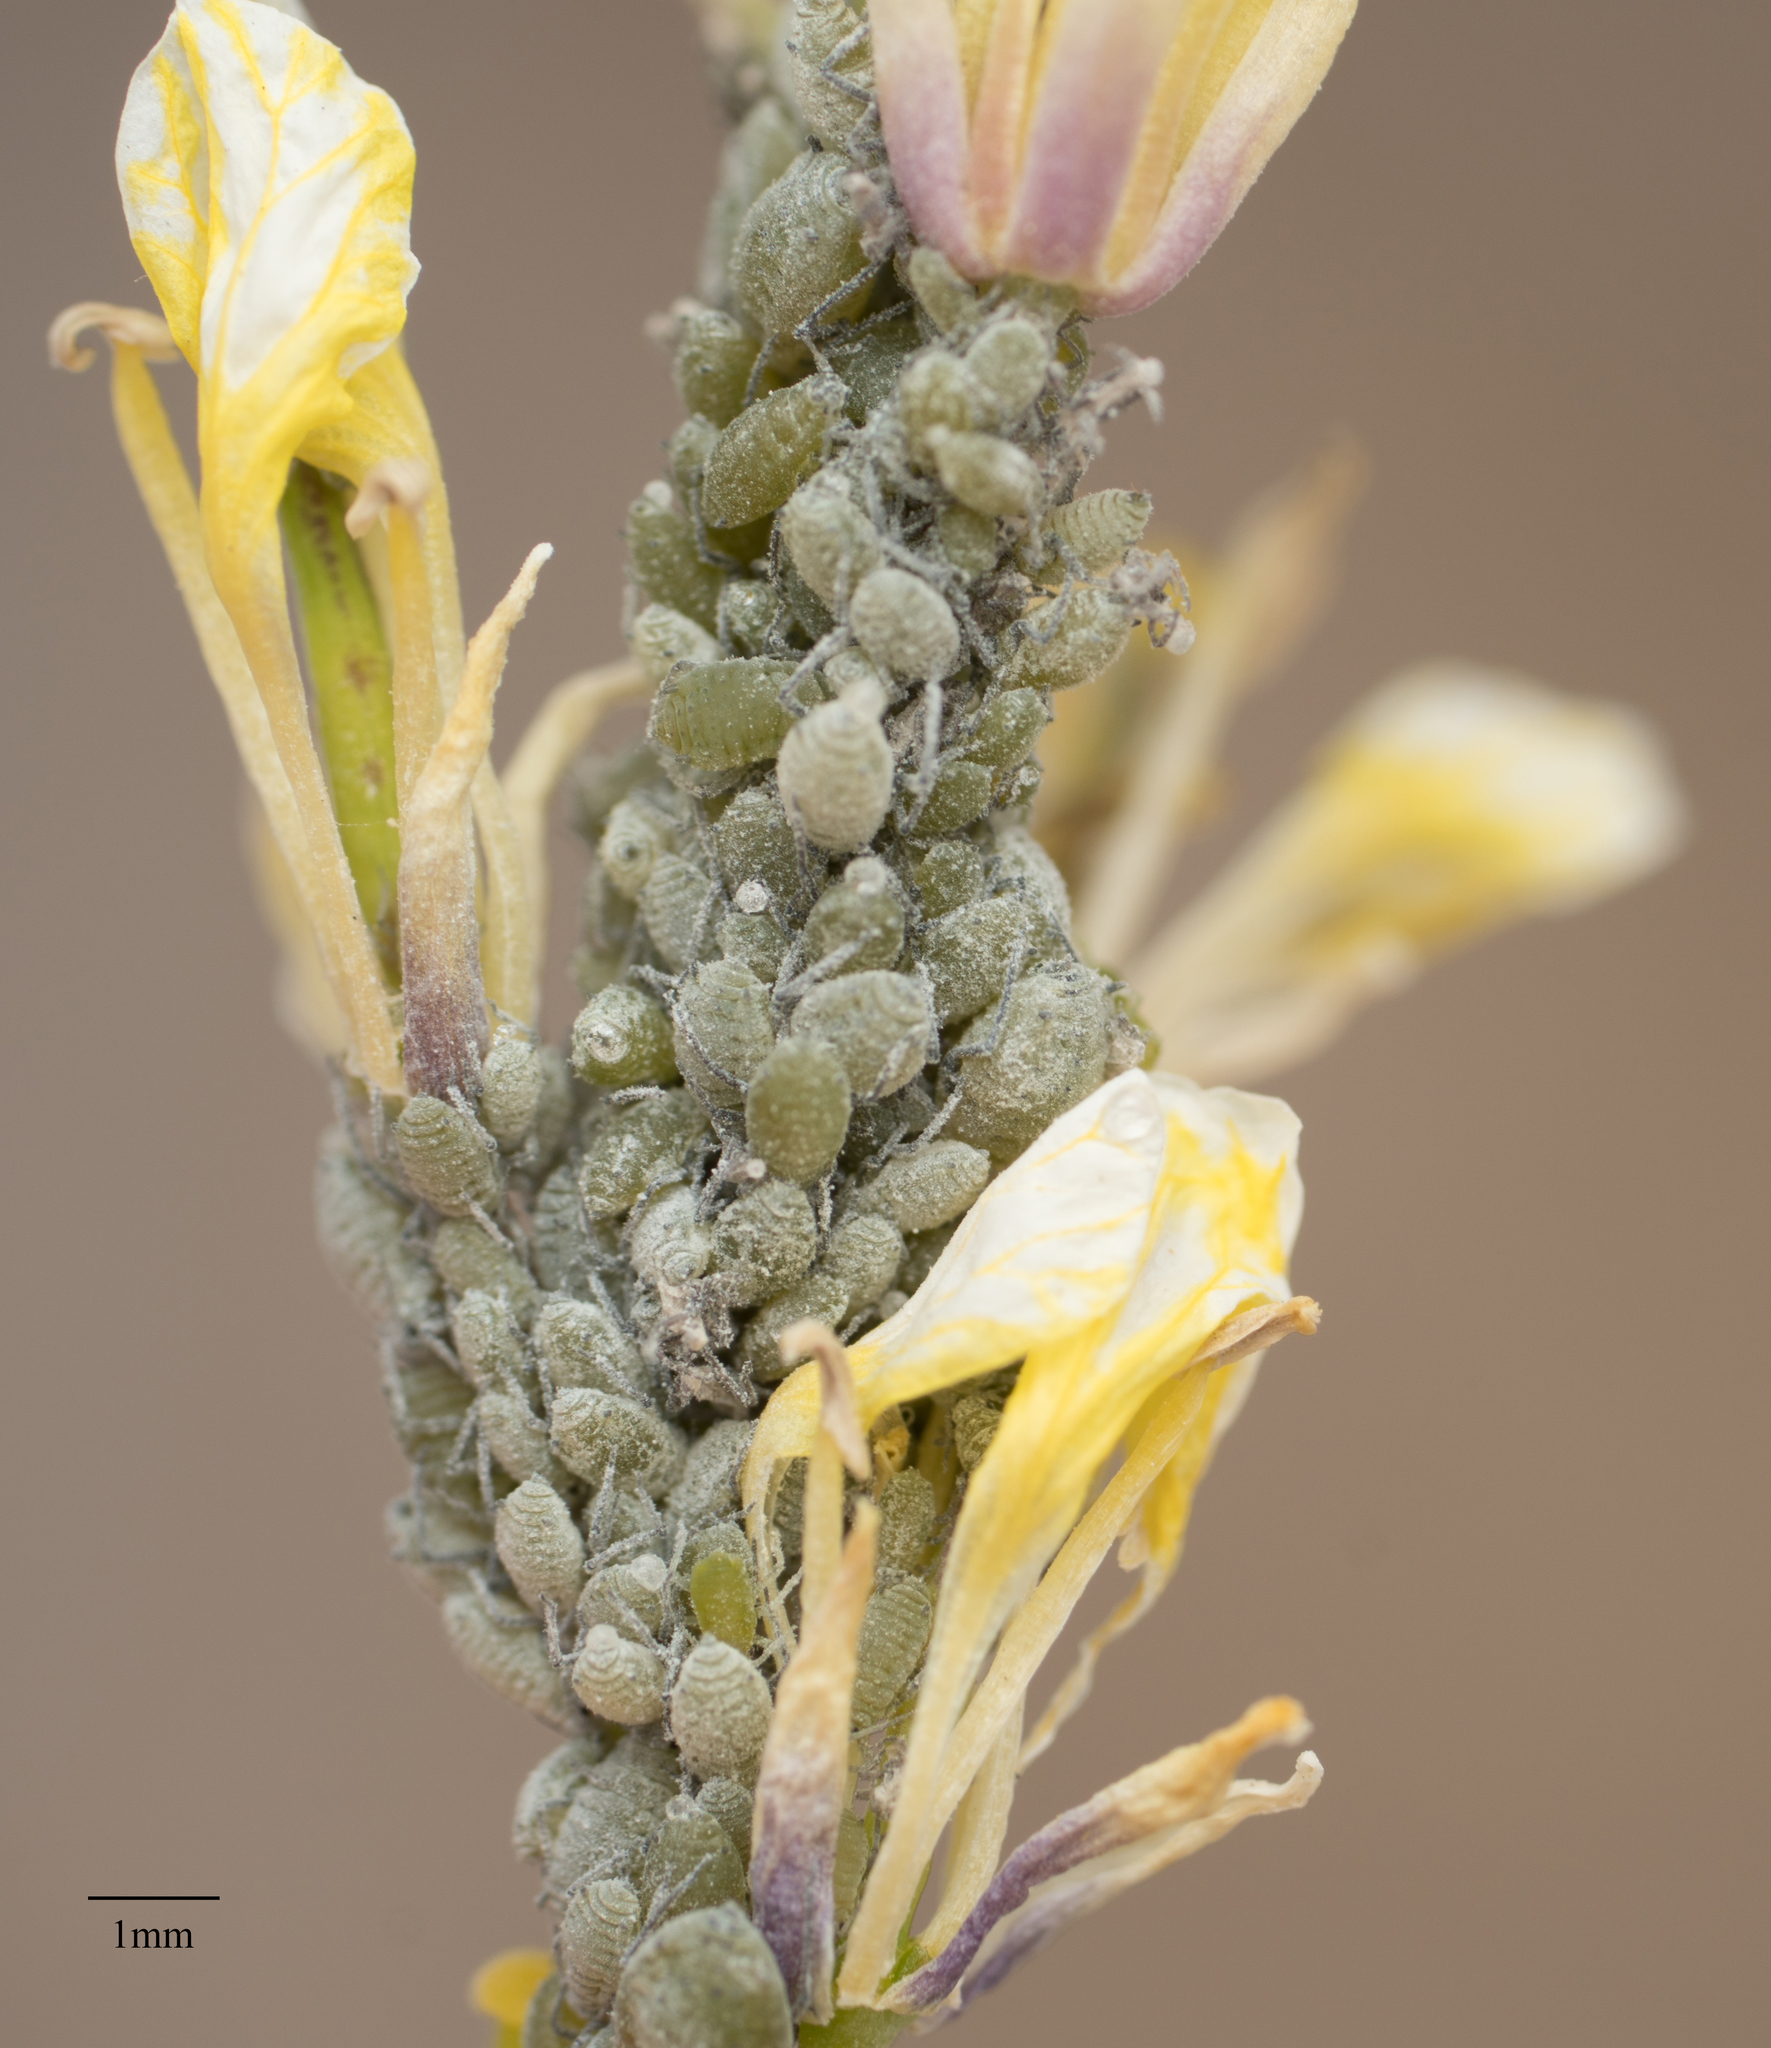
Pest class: cabbage_aphid